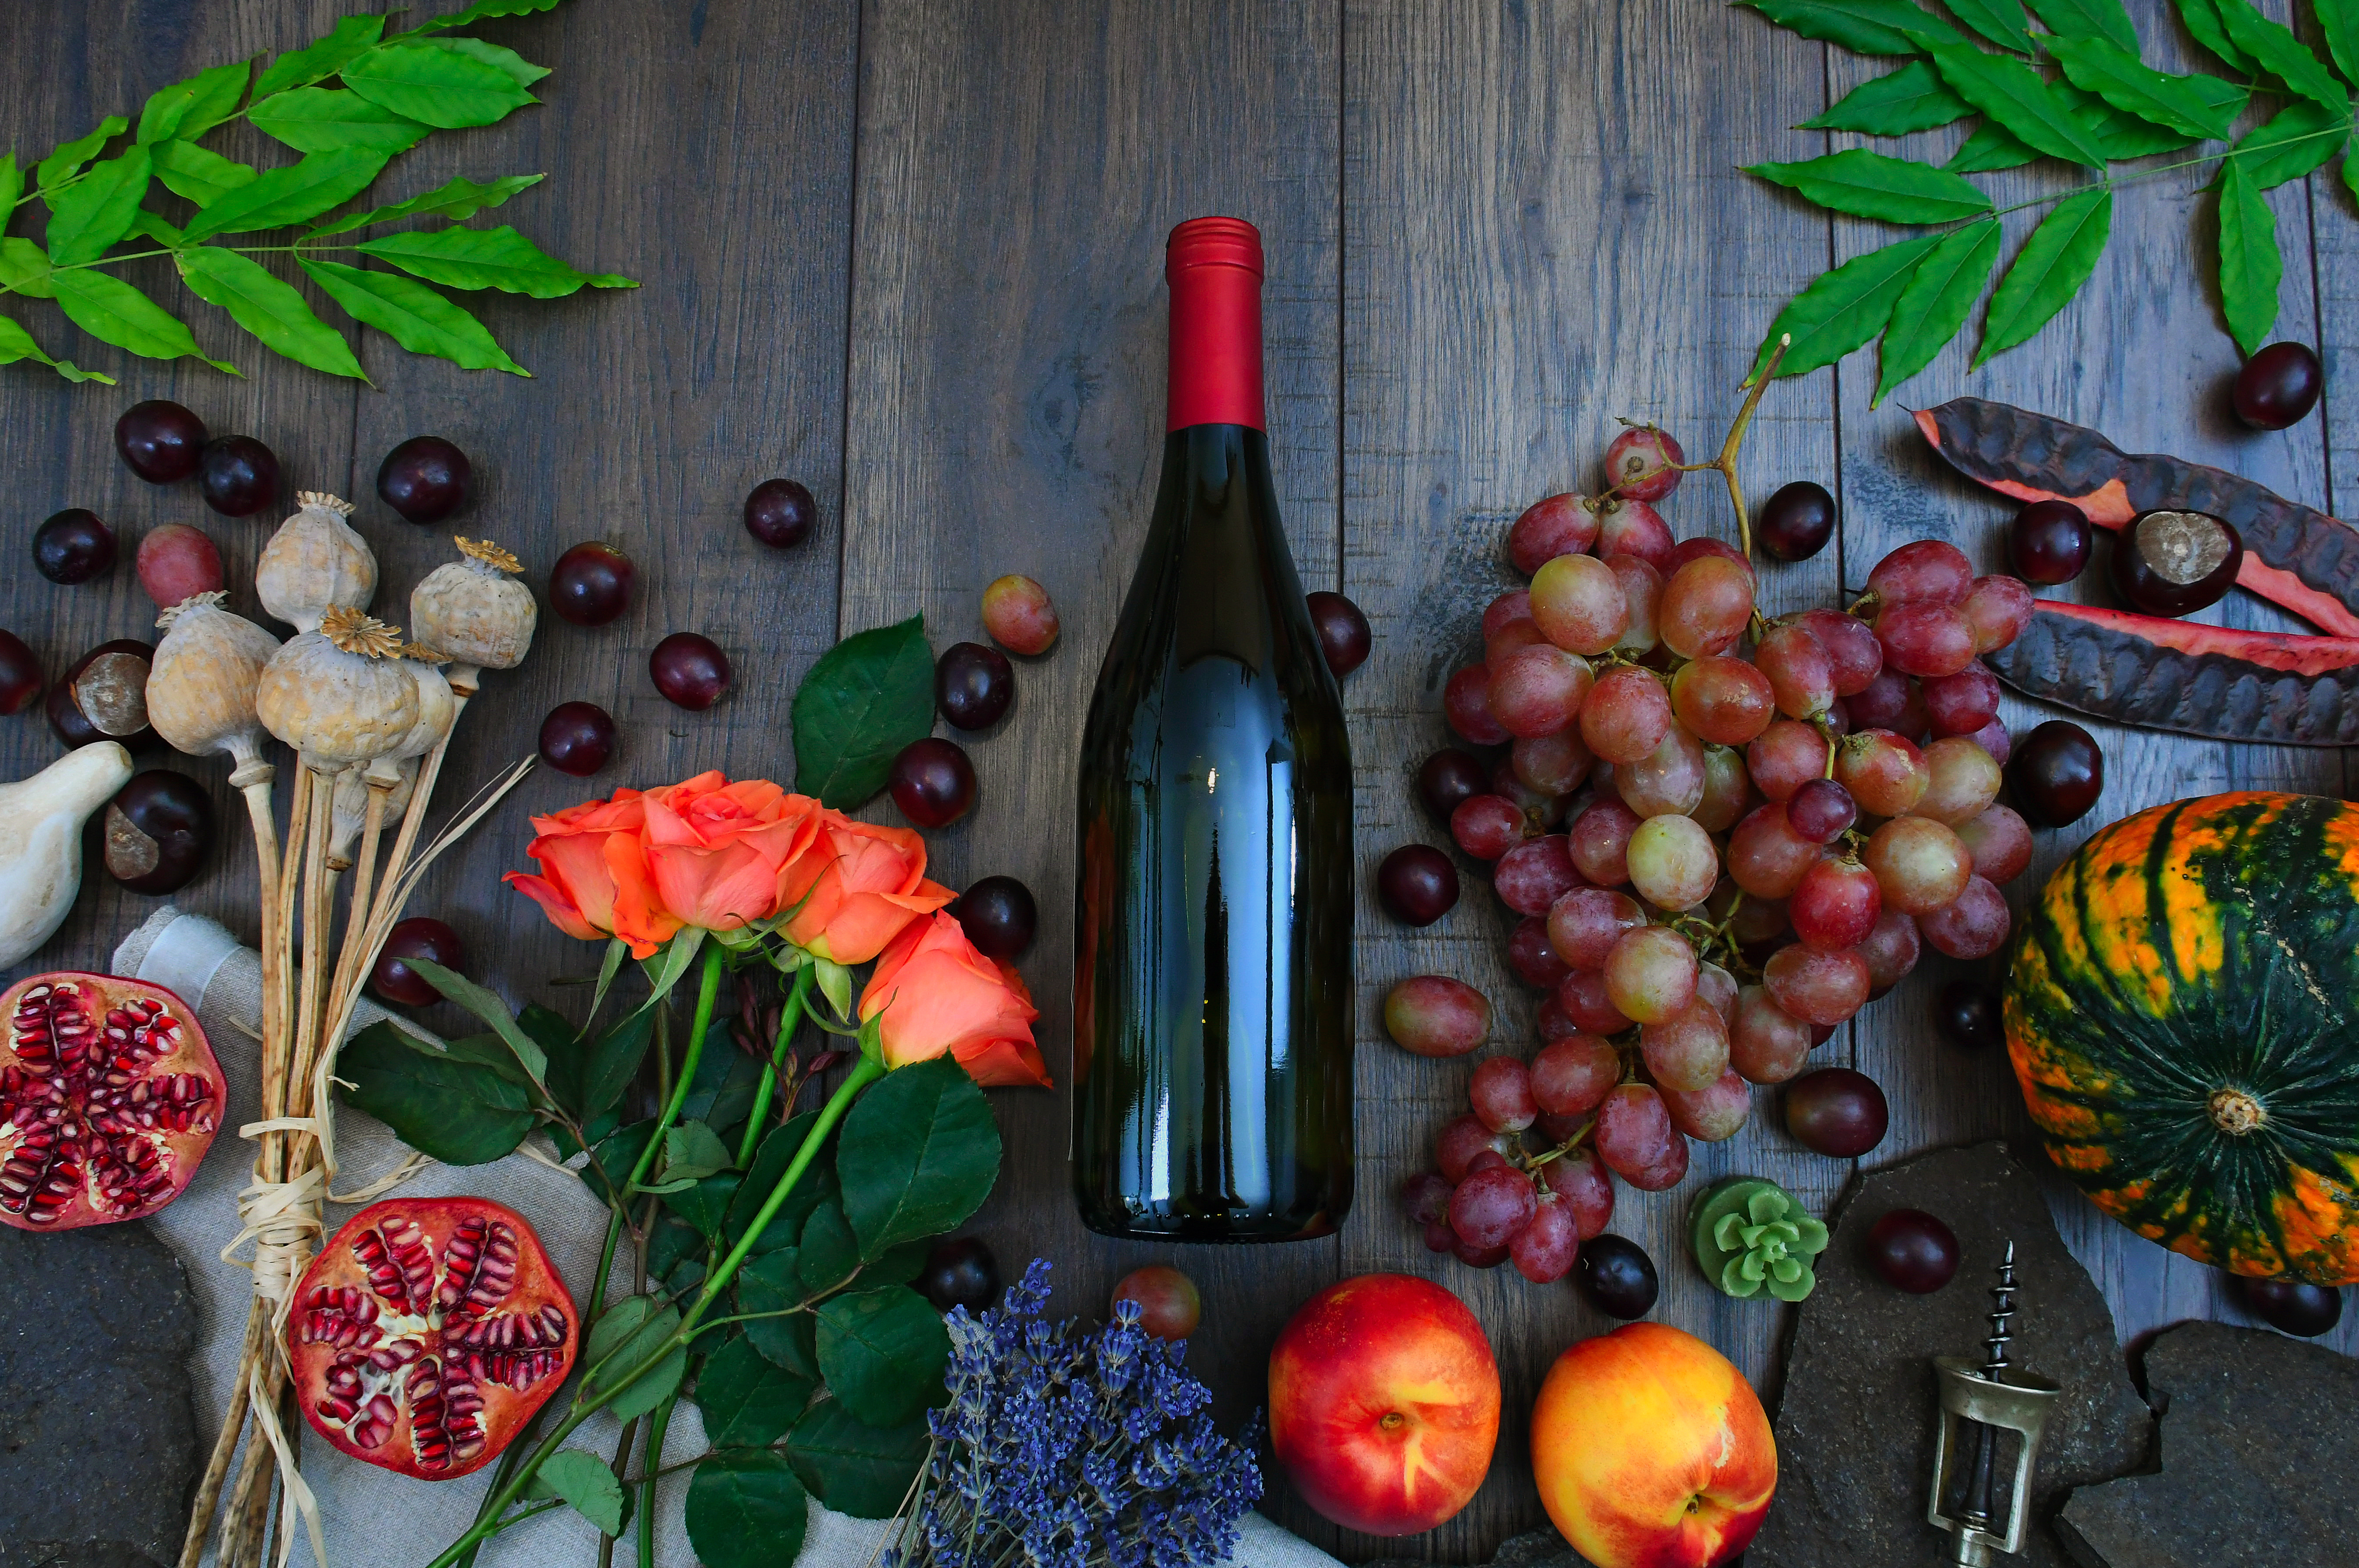
nature, autumn, yellow, plant, nutrition, life, wine, bottle, white, vine, red, winery, background, vineyard, grape, grapes, glass, leaf, agriculture, drink, vino, beverage, alcohol, isolated, space, table, wooden, ripe, green, bottles, food, fresh, healthy, organic, natural, diet, fruit, raw, vegetarian, harvest, vegetable, wood, rustic, ingredient, pepper, natural foods, local food, produce, still life, still life photography, painting, floristry, vegetarian food